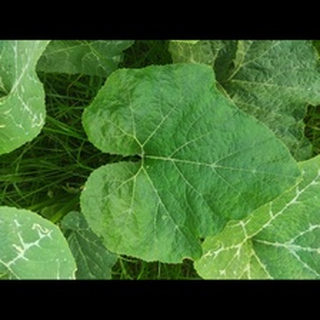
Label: healthy_pumpkin